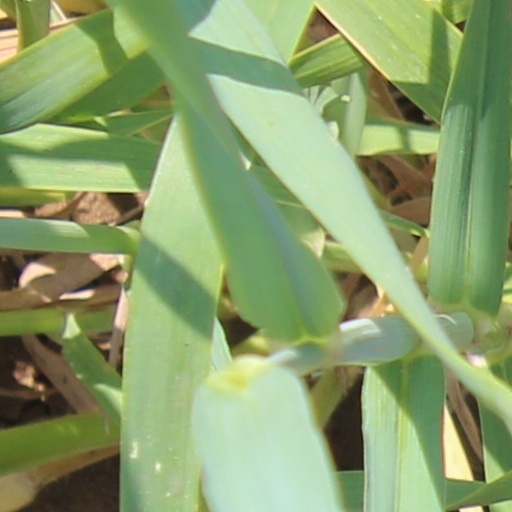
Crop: wheat